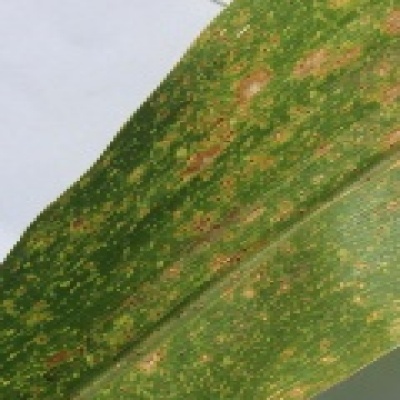
Label: Corn_(Maize)___Leaf_Spot